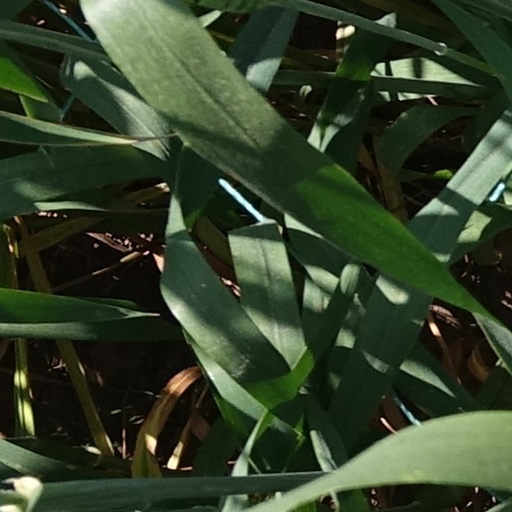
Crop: wheat